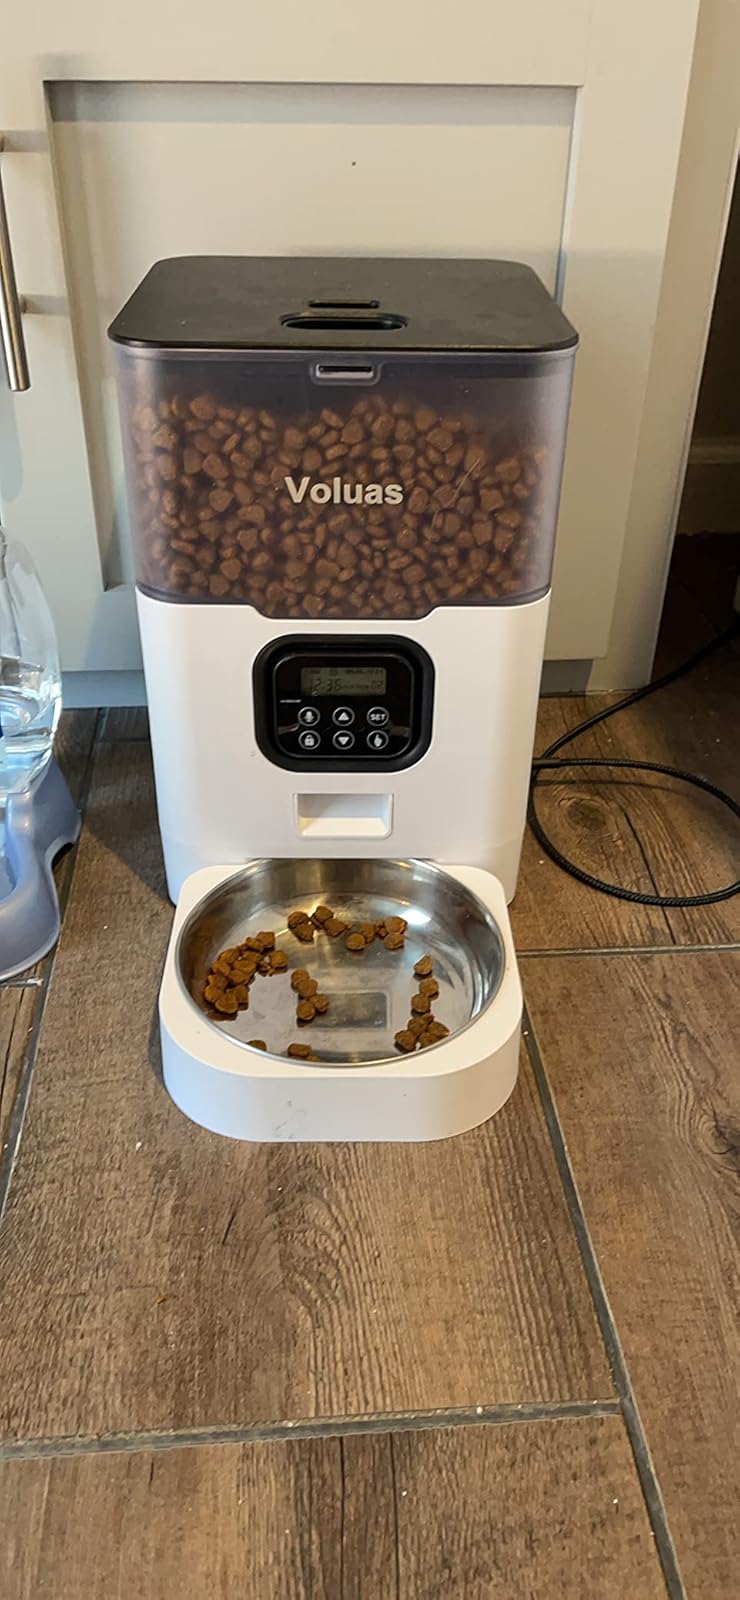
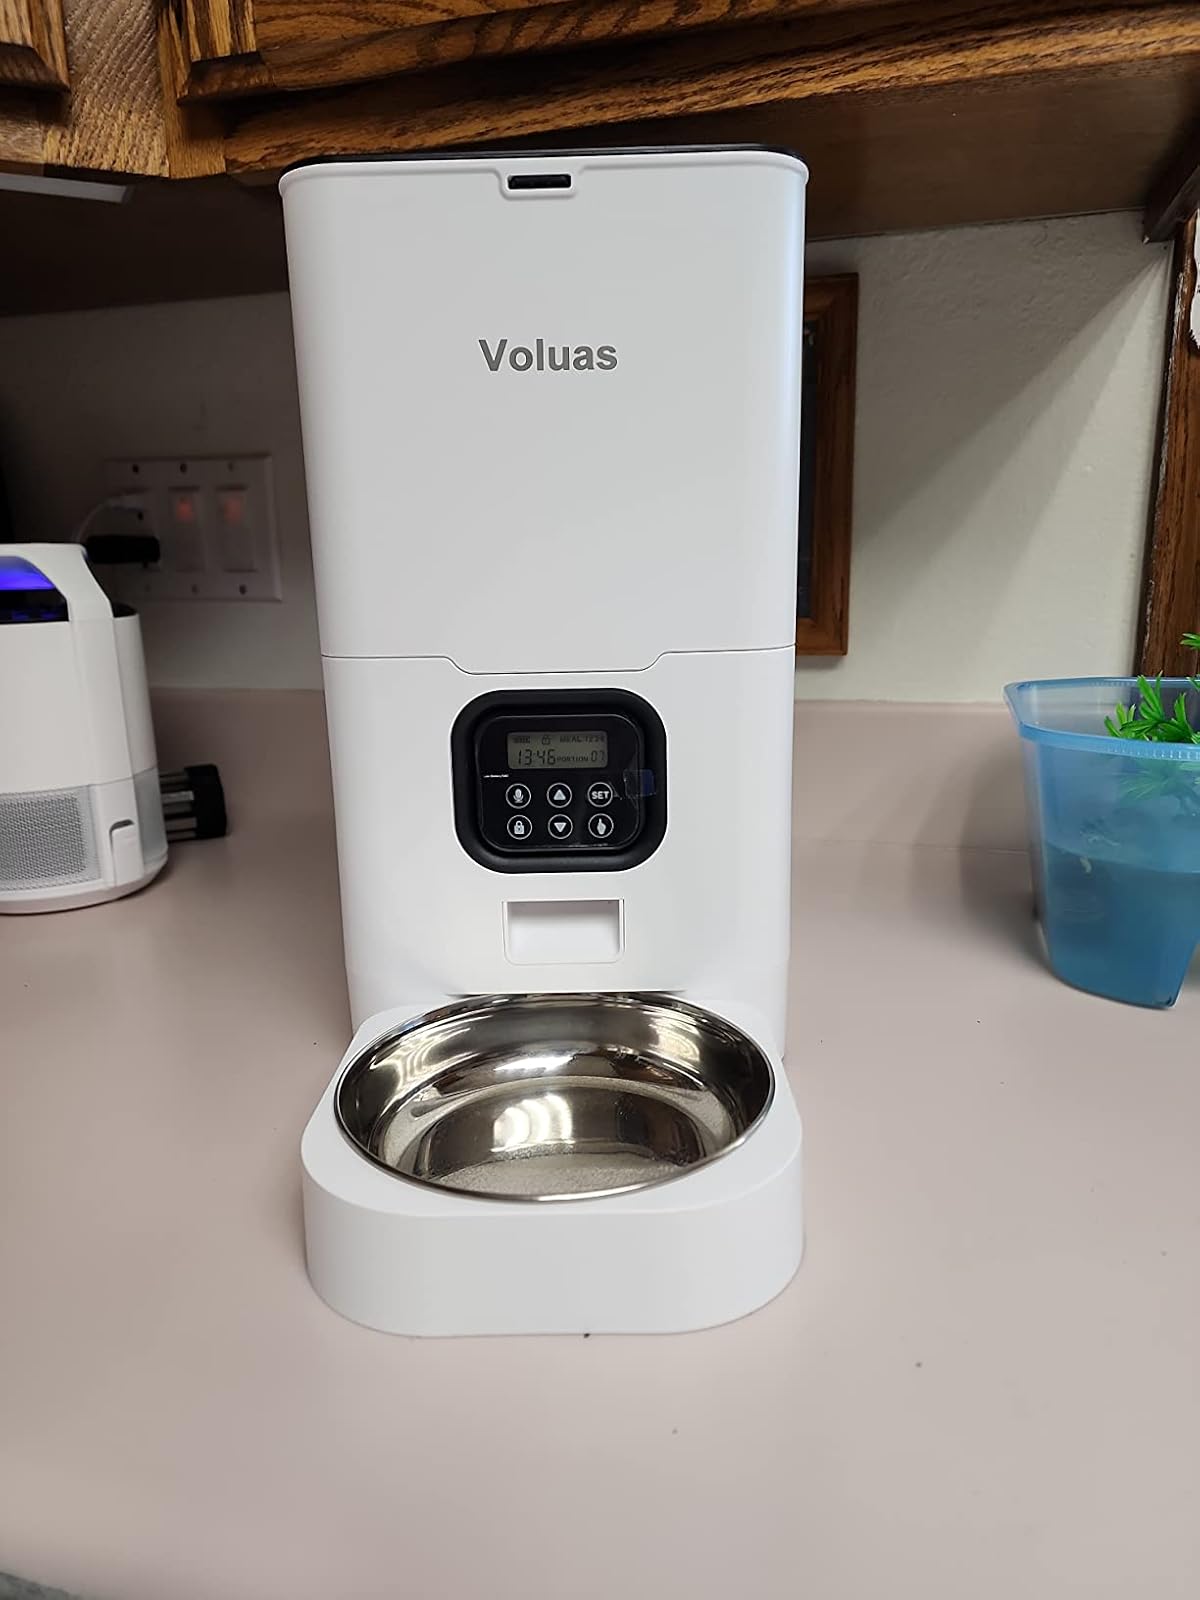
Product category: items_feeder
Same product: no